Childe Hassam

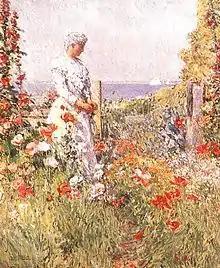
"Celia Thaxter in her Garden", 1892, Smithsonian Institution

In February 1884, after a courtship of several years, Hassam married Kathleen Maude (or Maud) Doane (born 1861), a family friend. Throughout their life together, she ran the household, arranged travel, and attended to other domestic tasks, but little is known about their private life. By the mid-1880s, Hassam began painting cityscapes; "Boston Common at Twilight" (1885) was of his first. He joined a few other progressive American artists who were taking to heart the advice of French academic master Jean-Léon Gérôme, who abandoned his traditional subject matter and told his American peers, "Look around you and paint what you see. Forget the Beaux-Arts and the models and render the intense life which surrounds you and be assured that the Brooklyn Bridge is worth the Colosseum of Rome and that modern America is as fine as the bric-a-brac of antiquity." However, one Boston critic firmly rejected Hassam's choice of urban subject matter as "very pleasant, but not art." Although he had shown steady improvement in his oil painting, his watercolors continued provided consistent financial success. He returned with his wife to Paris where in 1886 they were able to engage a well-located apartment/studio with a maid near the Place Pigalle, the center of the Parisian art community. With the exception of fellow American artist Frank Myers Boggs, they lived among the French and socialized little with other American artists studying abroad.